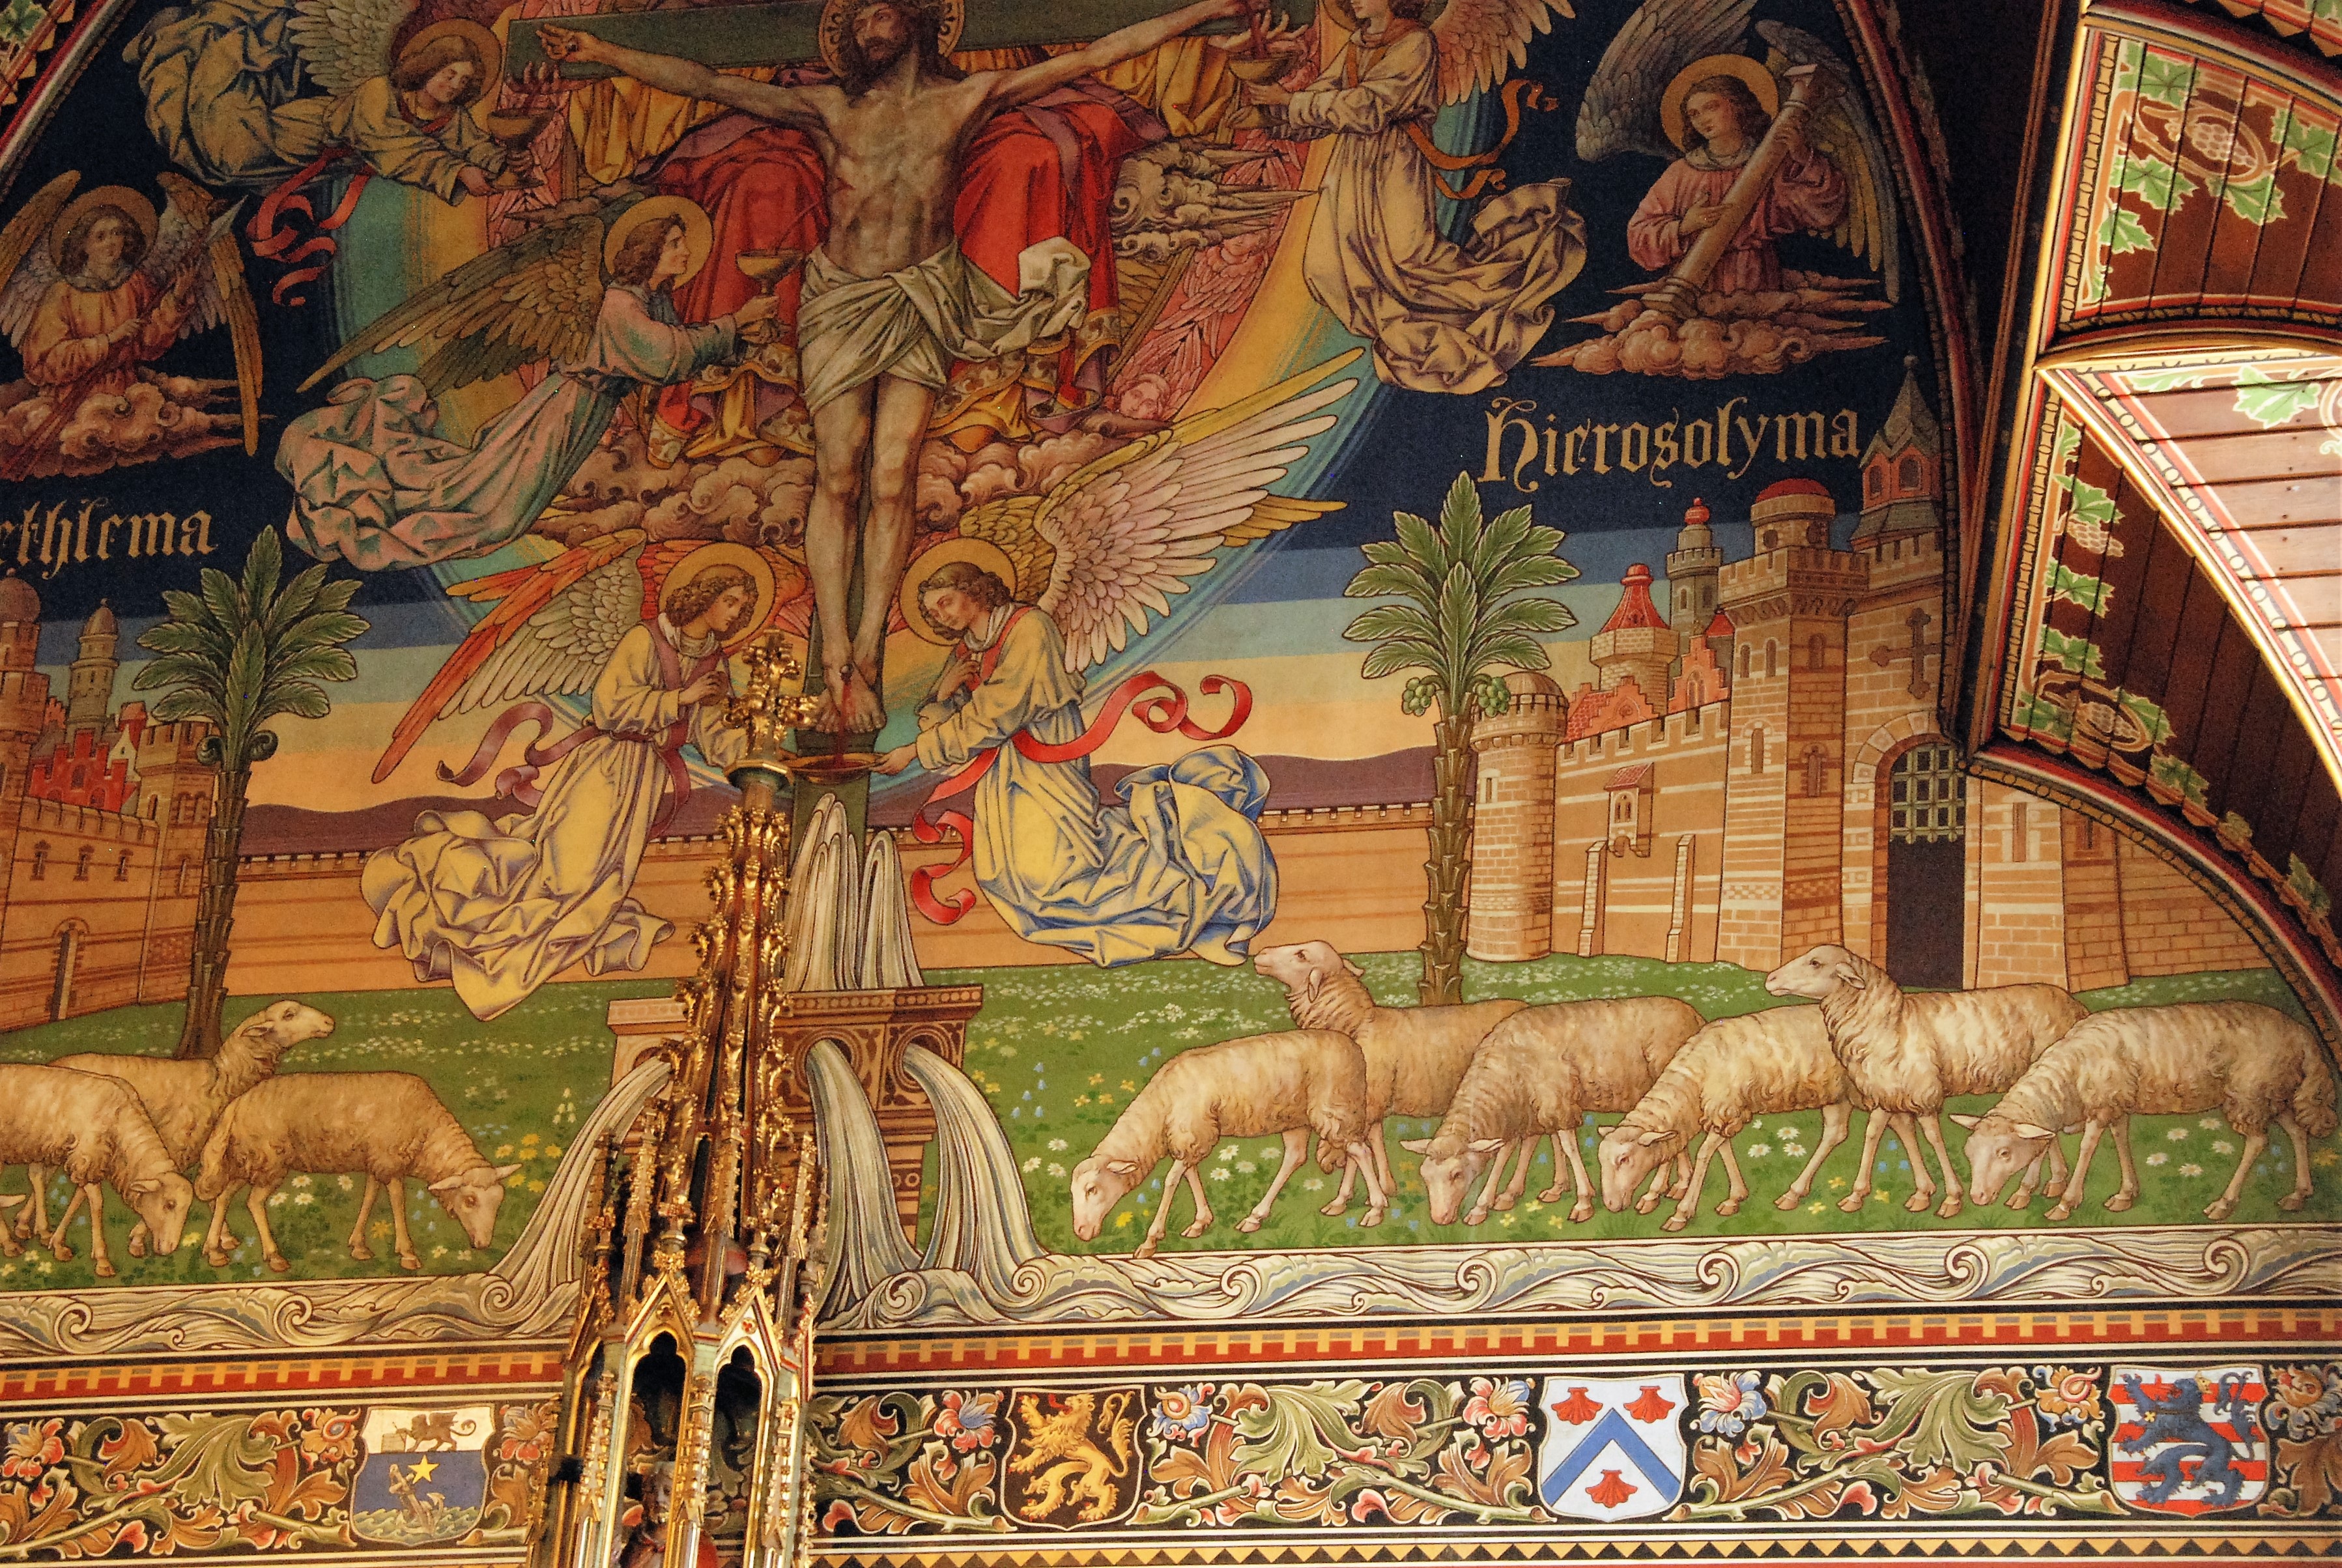
decoration, religion, church, painting, belgium, textile, art, temple, mural, tapestry, carving, middle ages, bruges, mythology, modern art, hindu temple, basilica of the holy blood, ancient history